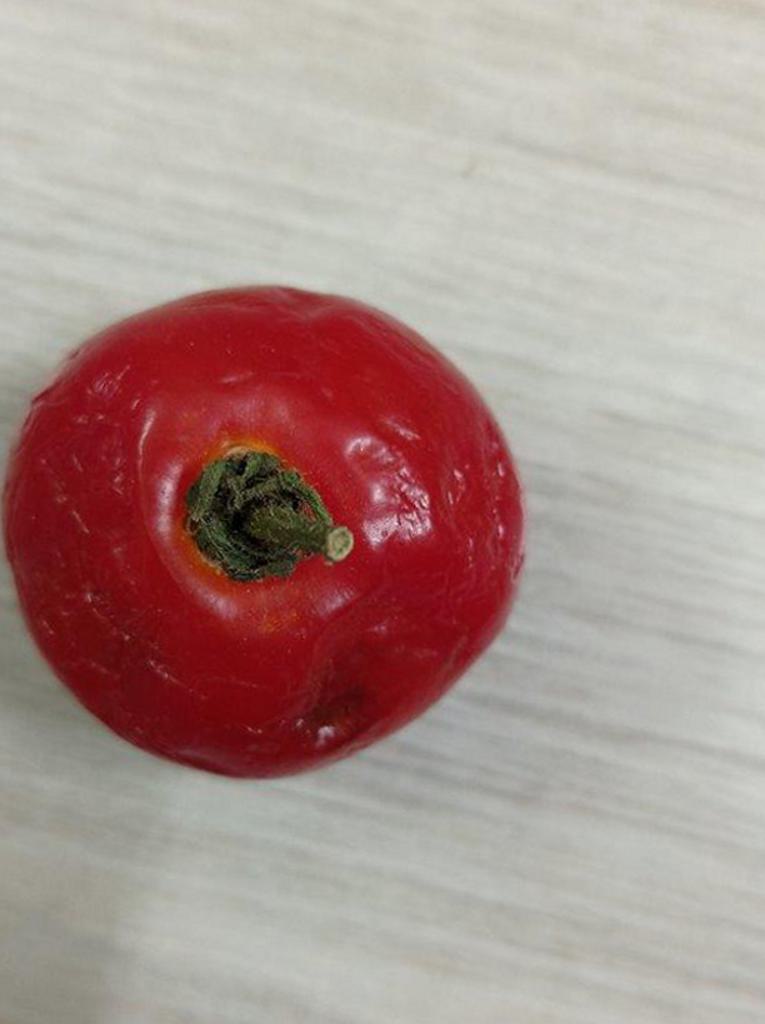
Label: Rotten